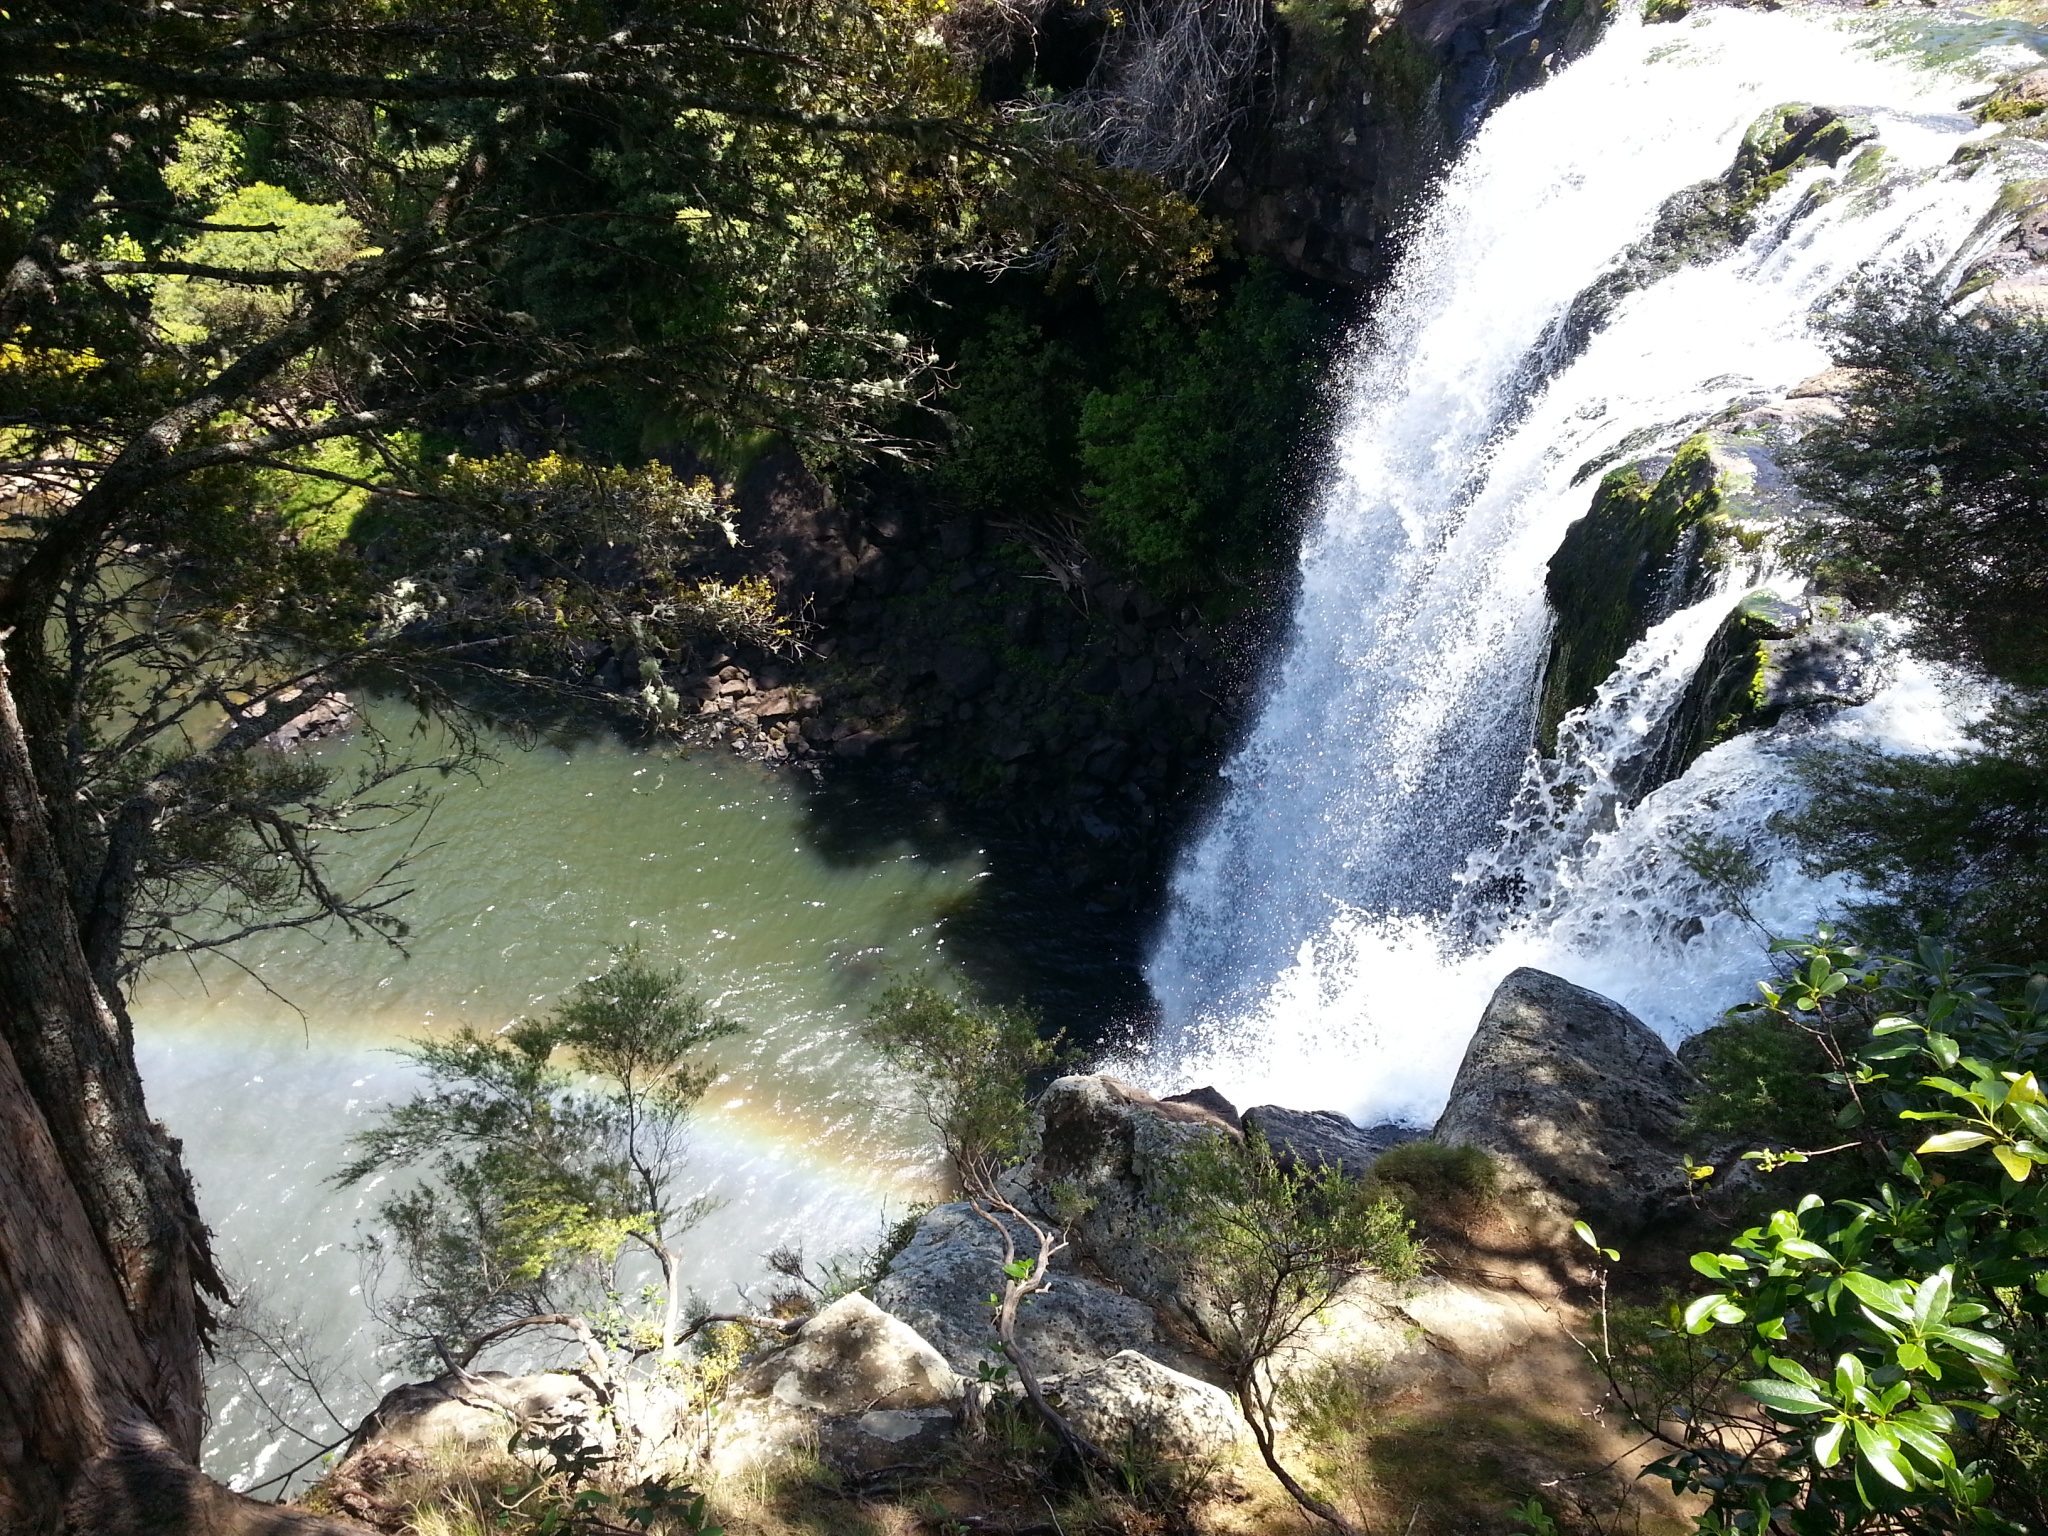
water, nature, waterfall, stream, jungle, water fall, body of water, rainforest, ravine, wasserfall, water feature, watercourse